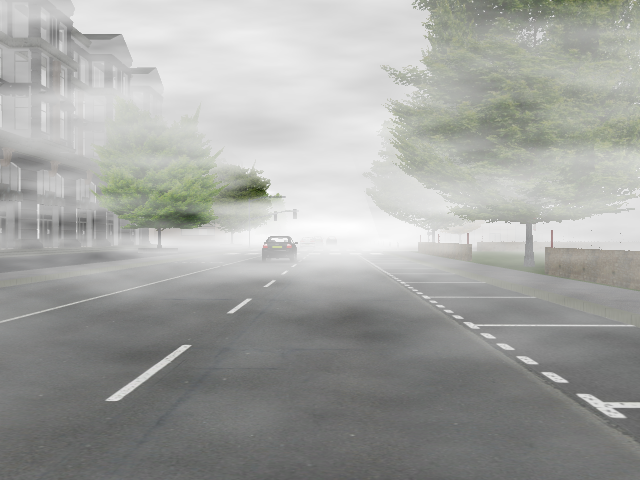
Weather: foggy or hazy